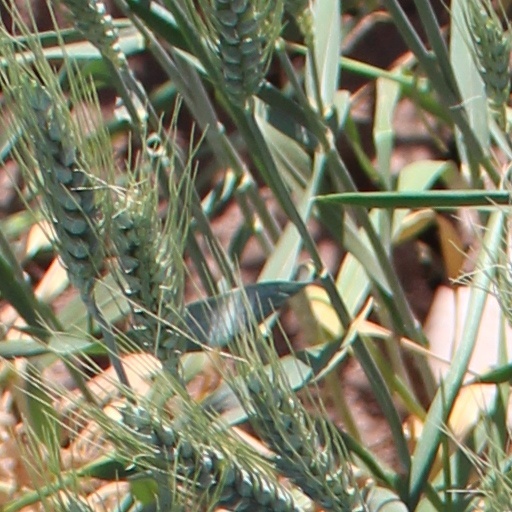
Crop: wheat